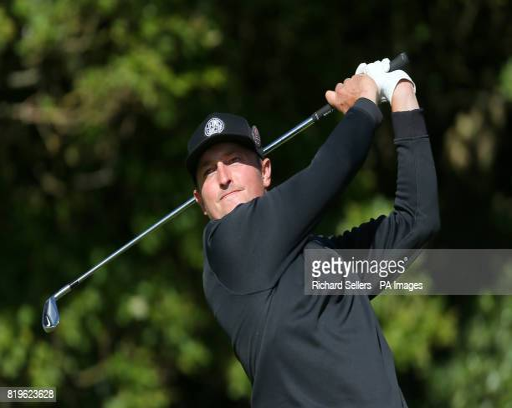
tees off the 5th during day